Musashi-Urawa Station

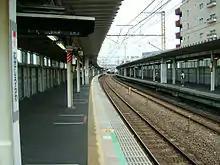
The Musashino Line platforms in June 2008

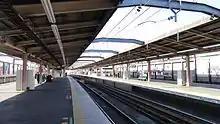
The Saikyō Line platforms in April 2011

In fiscal 2019, the station was used by an average of 53,992 passengers daily (boarding passengers only). The passenger figures for previous years are as shown below.